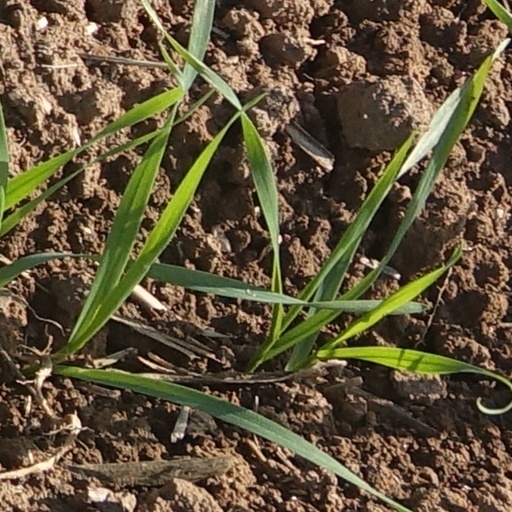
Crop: wheat